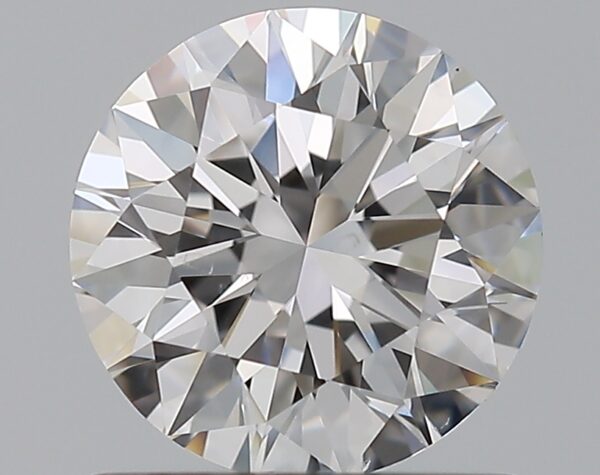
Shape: round
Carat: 1
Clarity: VS2
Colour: D
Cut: EX
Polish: EX
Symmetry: EX
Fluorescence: N
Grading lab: GIA
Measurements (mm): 6.36 x 6.4 x 3.99